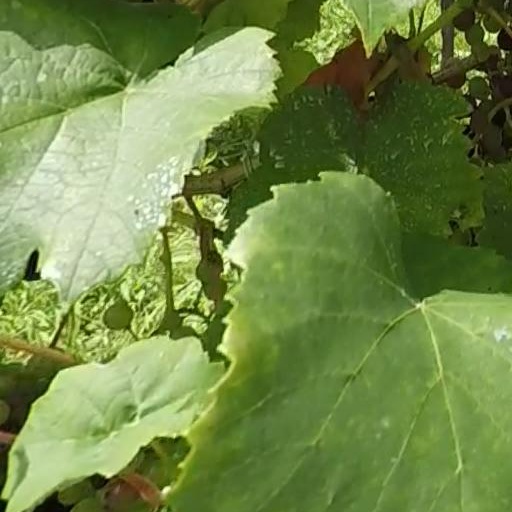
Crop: grape